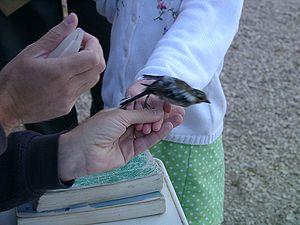
Le Centre national de baguage est un établissement scientifique ornithologique algérien situé dans la forêt de Réghaïa, à Alger en Algérie.
La Direction générale des forêts est un établissement public algérien chargé de la gestion des forêts publiques, placé sous la tutelle du Ministère de l'Agriculture. La Direction générale est basée à Alger.
La forêt de Réghaïa ou forêt du Kadous est une forêt située à Réghaïa dans la wilaya d'Alger, en Algérie.
Le baguage est une technique utilisée en ornithologie permettant de :